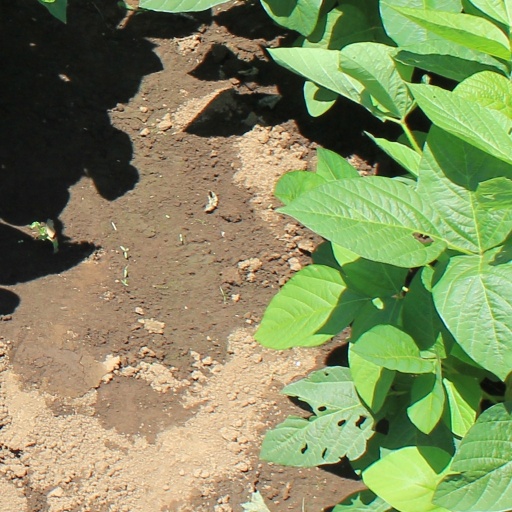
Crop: soybean